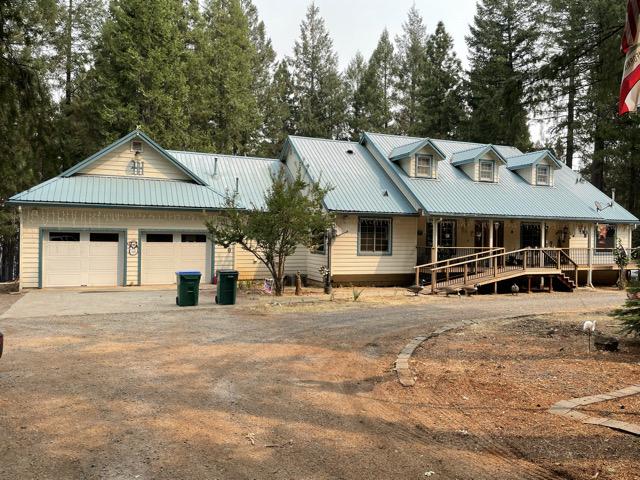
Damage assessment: no_damage